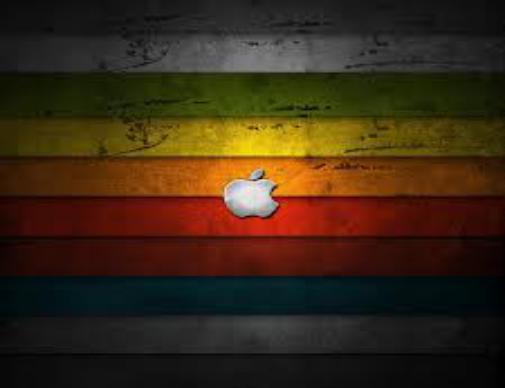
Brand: Apple
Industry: Electronic